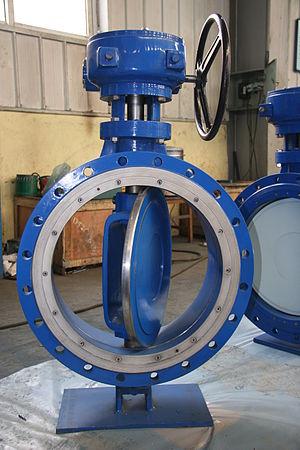
Une vanne est un dispositif destiné à contrôler le débit d'un fluide liquide, gazeux, pulvérulent ou multiphasique, en milieu libre ou en milieu fermé